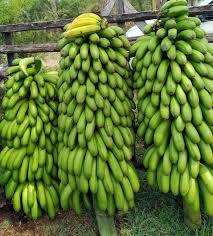
Mikungu mikubwa ya ndizi za kijani. Imesimama wima juu ya vijiti au miti, ikiwa imepangwa kwa mstari. Ndizi zimejaa sana kwenye kila mti. Na kuna baadhi zilizoanza kuiva juu. Nyuma kuna uuzio wa mbao na mazingira ya kijijini.